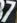
Number: 7